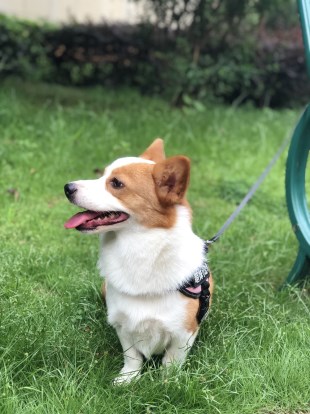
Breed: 2909-n000116-Cardigan